2021 Kabul airlift

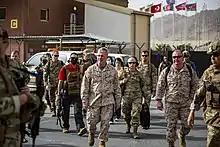
General Kenneth F. McKenzie Jr. (center), commander of United States Central Command, at Kabul Airport on 17 August 2021

On 17 August, the United States Department of State and National Security Advisor Jake Sullivan challenged reports of Afghans and Americans being unable to reach the airport. Sullivan told reporters that the Taliban were prepared to "provide the safe passage of civilians to the airport, and we intend to hold them to that commitment" while affirming that the withdrawal deadline remained 31 August. Sullivan acknowledged reports of the Taliban physically preventing people from evacuating, but said "By and large, what we have found is that people have been able to get to the airport."